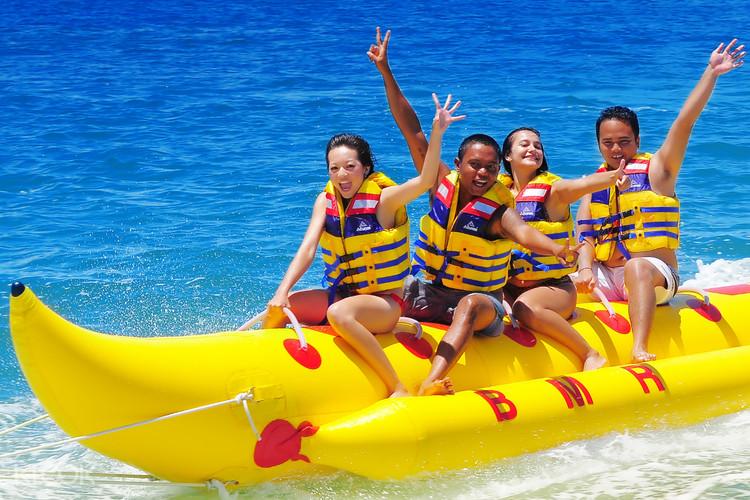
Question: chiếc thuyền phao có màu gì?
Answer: chiếc thuyền có màu vàng